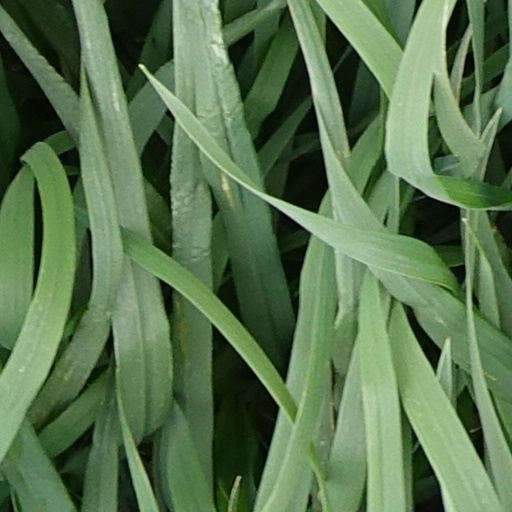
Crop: wheat